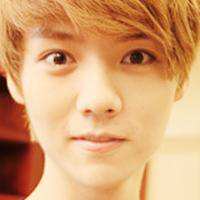
Age group: age 11-20